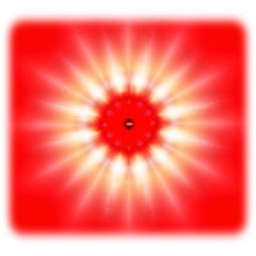
sun in a red sky